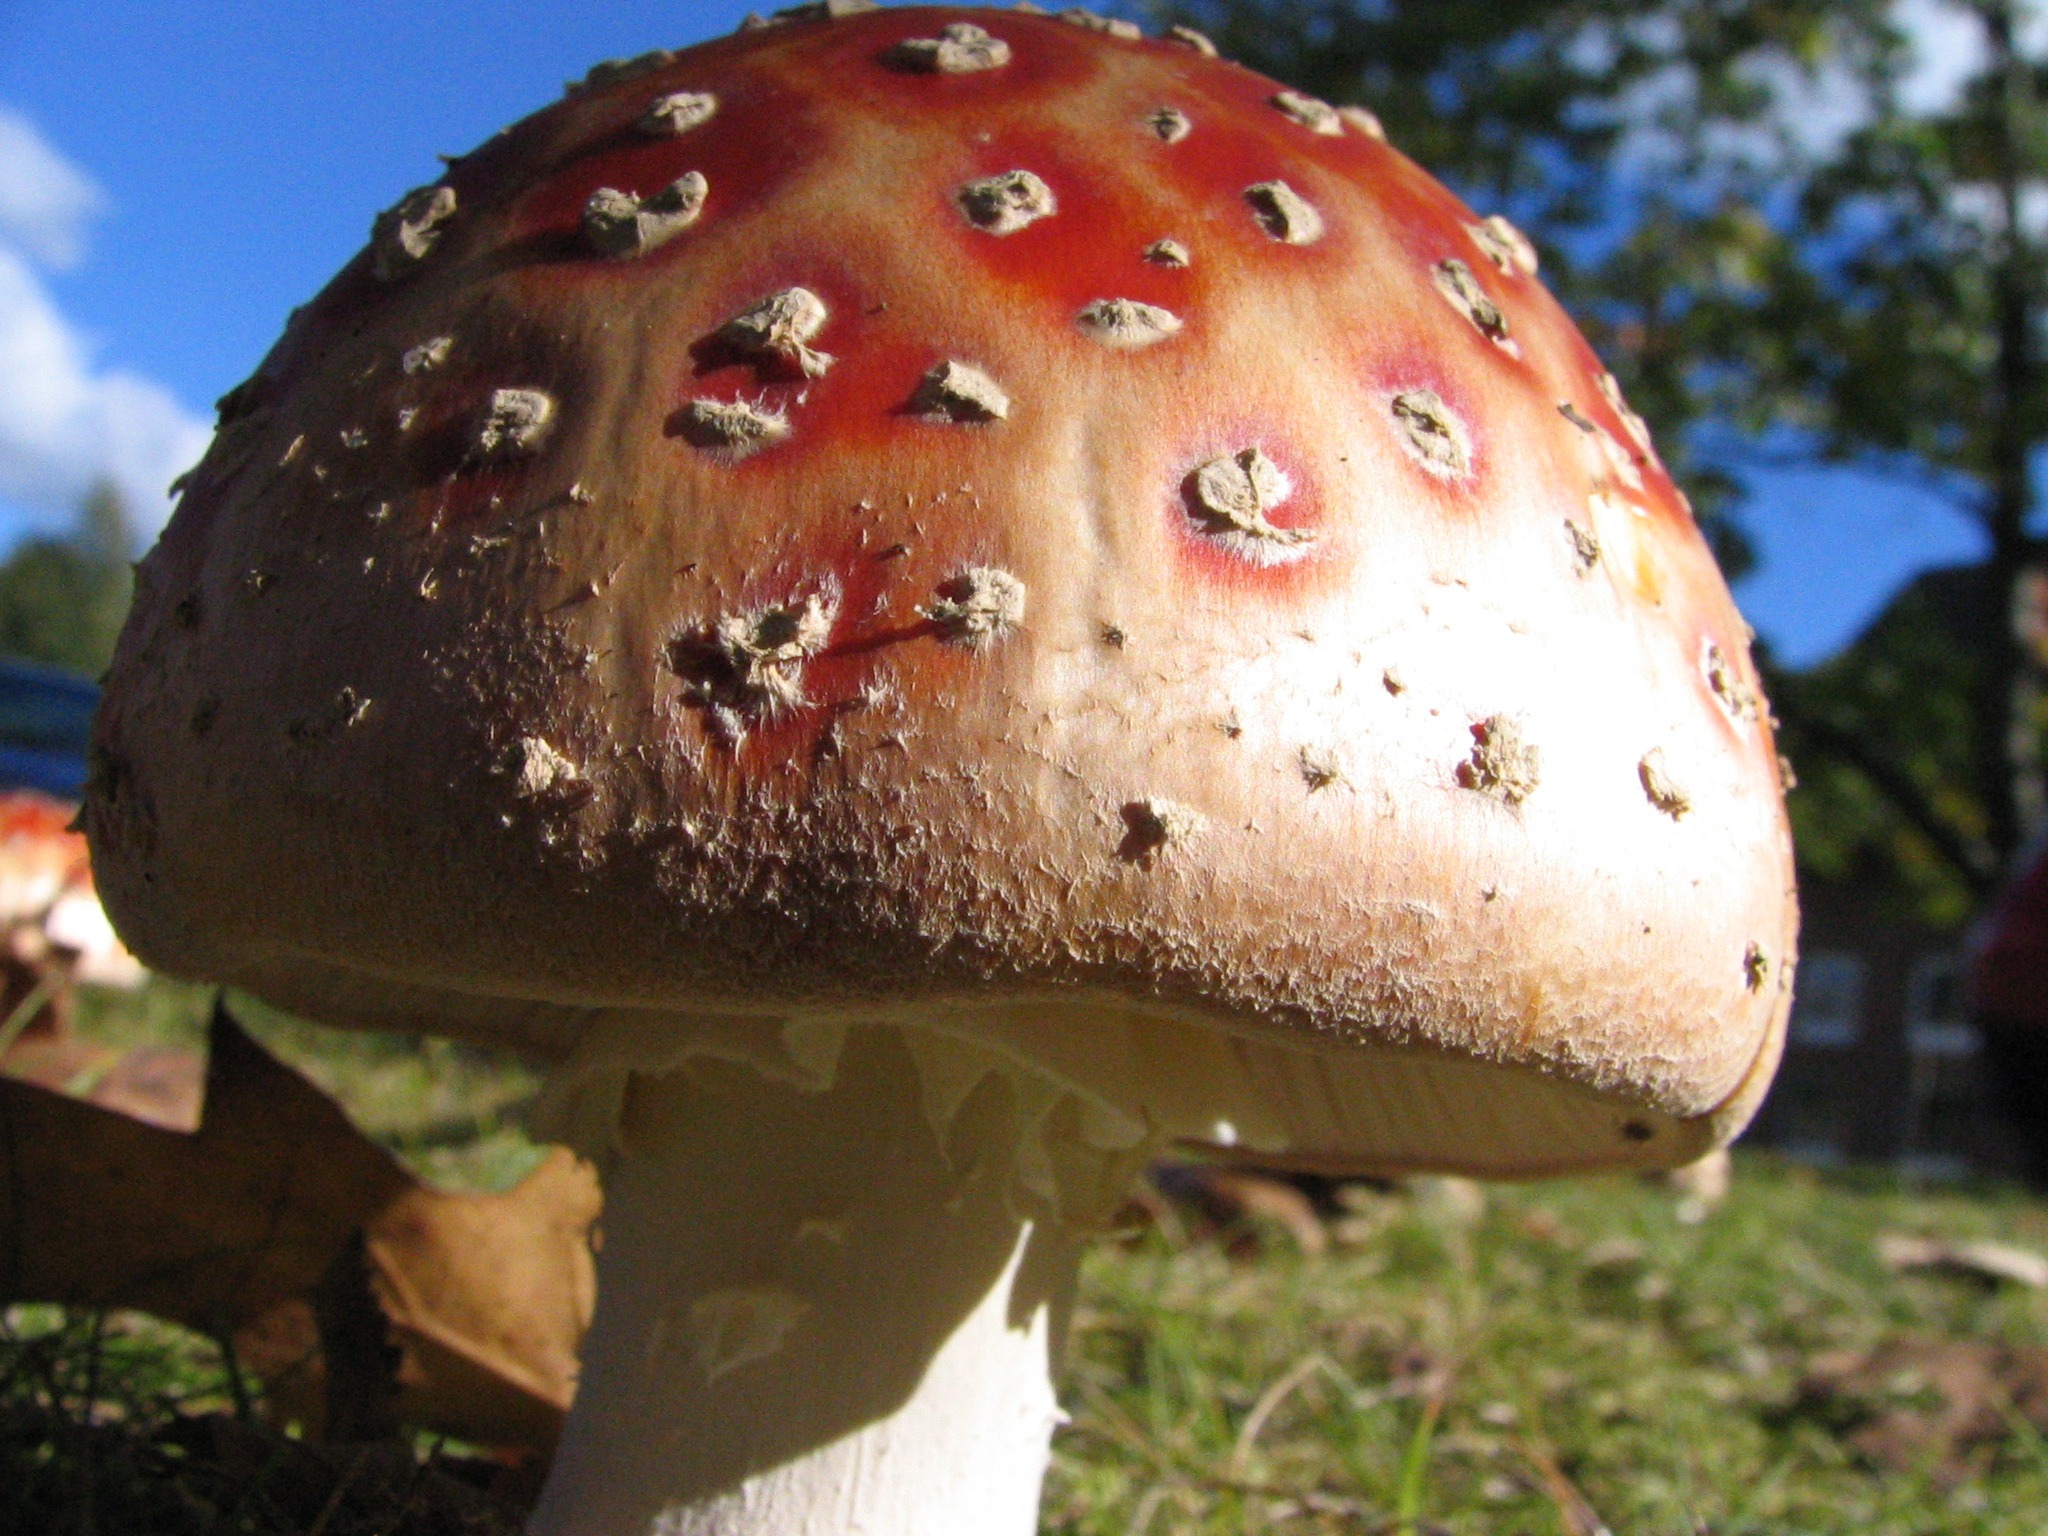
nature, red, soil, mushroom, fungus, fly agaric, agaric, bolete, agaricus, edible mushroom, white dots, medicinal mushroom, agaricomycetes, agaricaceae, penny bun